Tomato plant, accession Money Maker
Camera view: vertical (180 deg); turntable rotation: 120 degrees
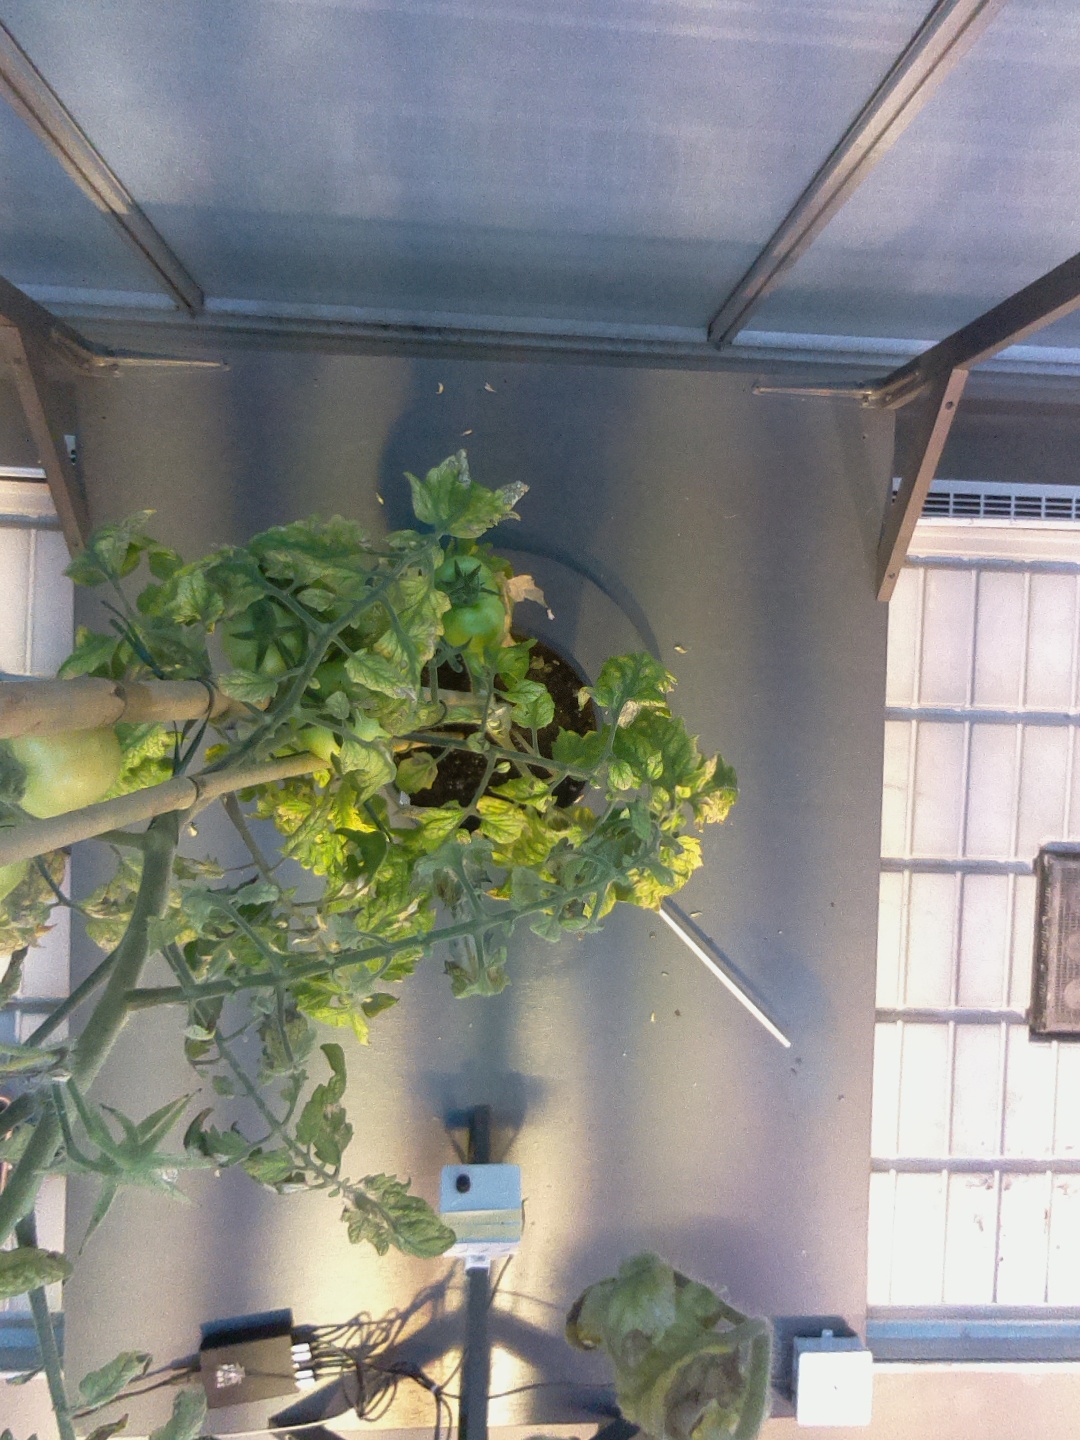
BBCH growth stage 79: 90% -100% of final fruit size